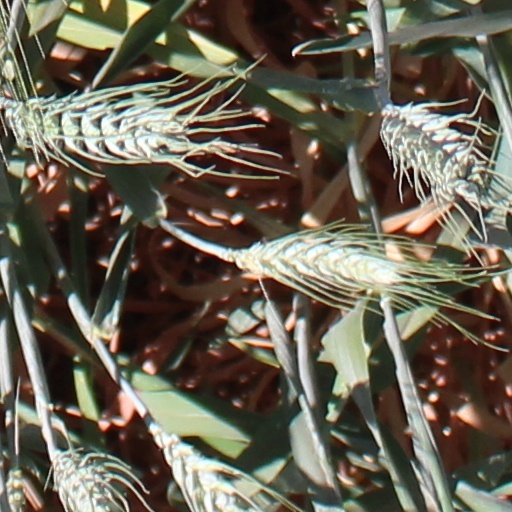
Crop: wheat